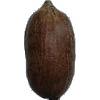
Label: nut_pecan